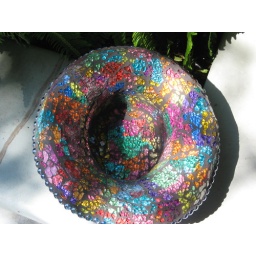
inside of hat is all tempered glass over foil.